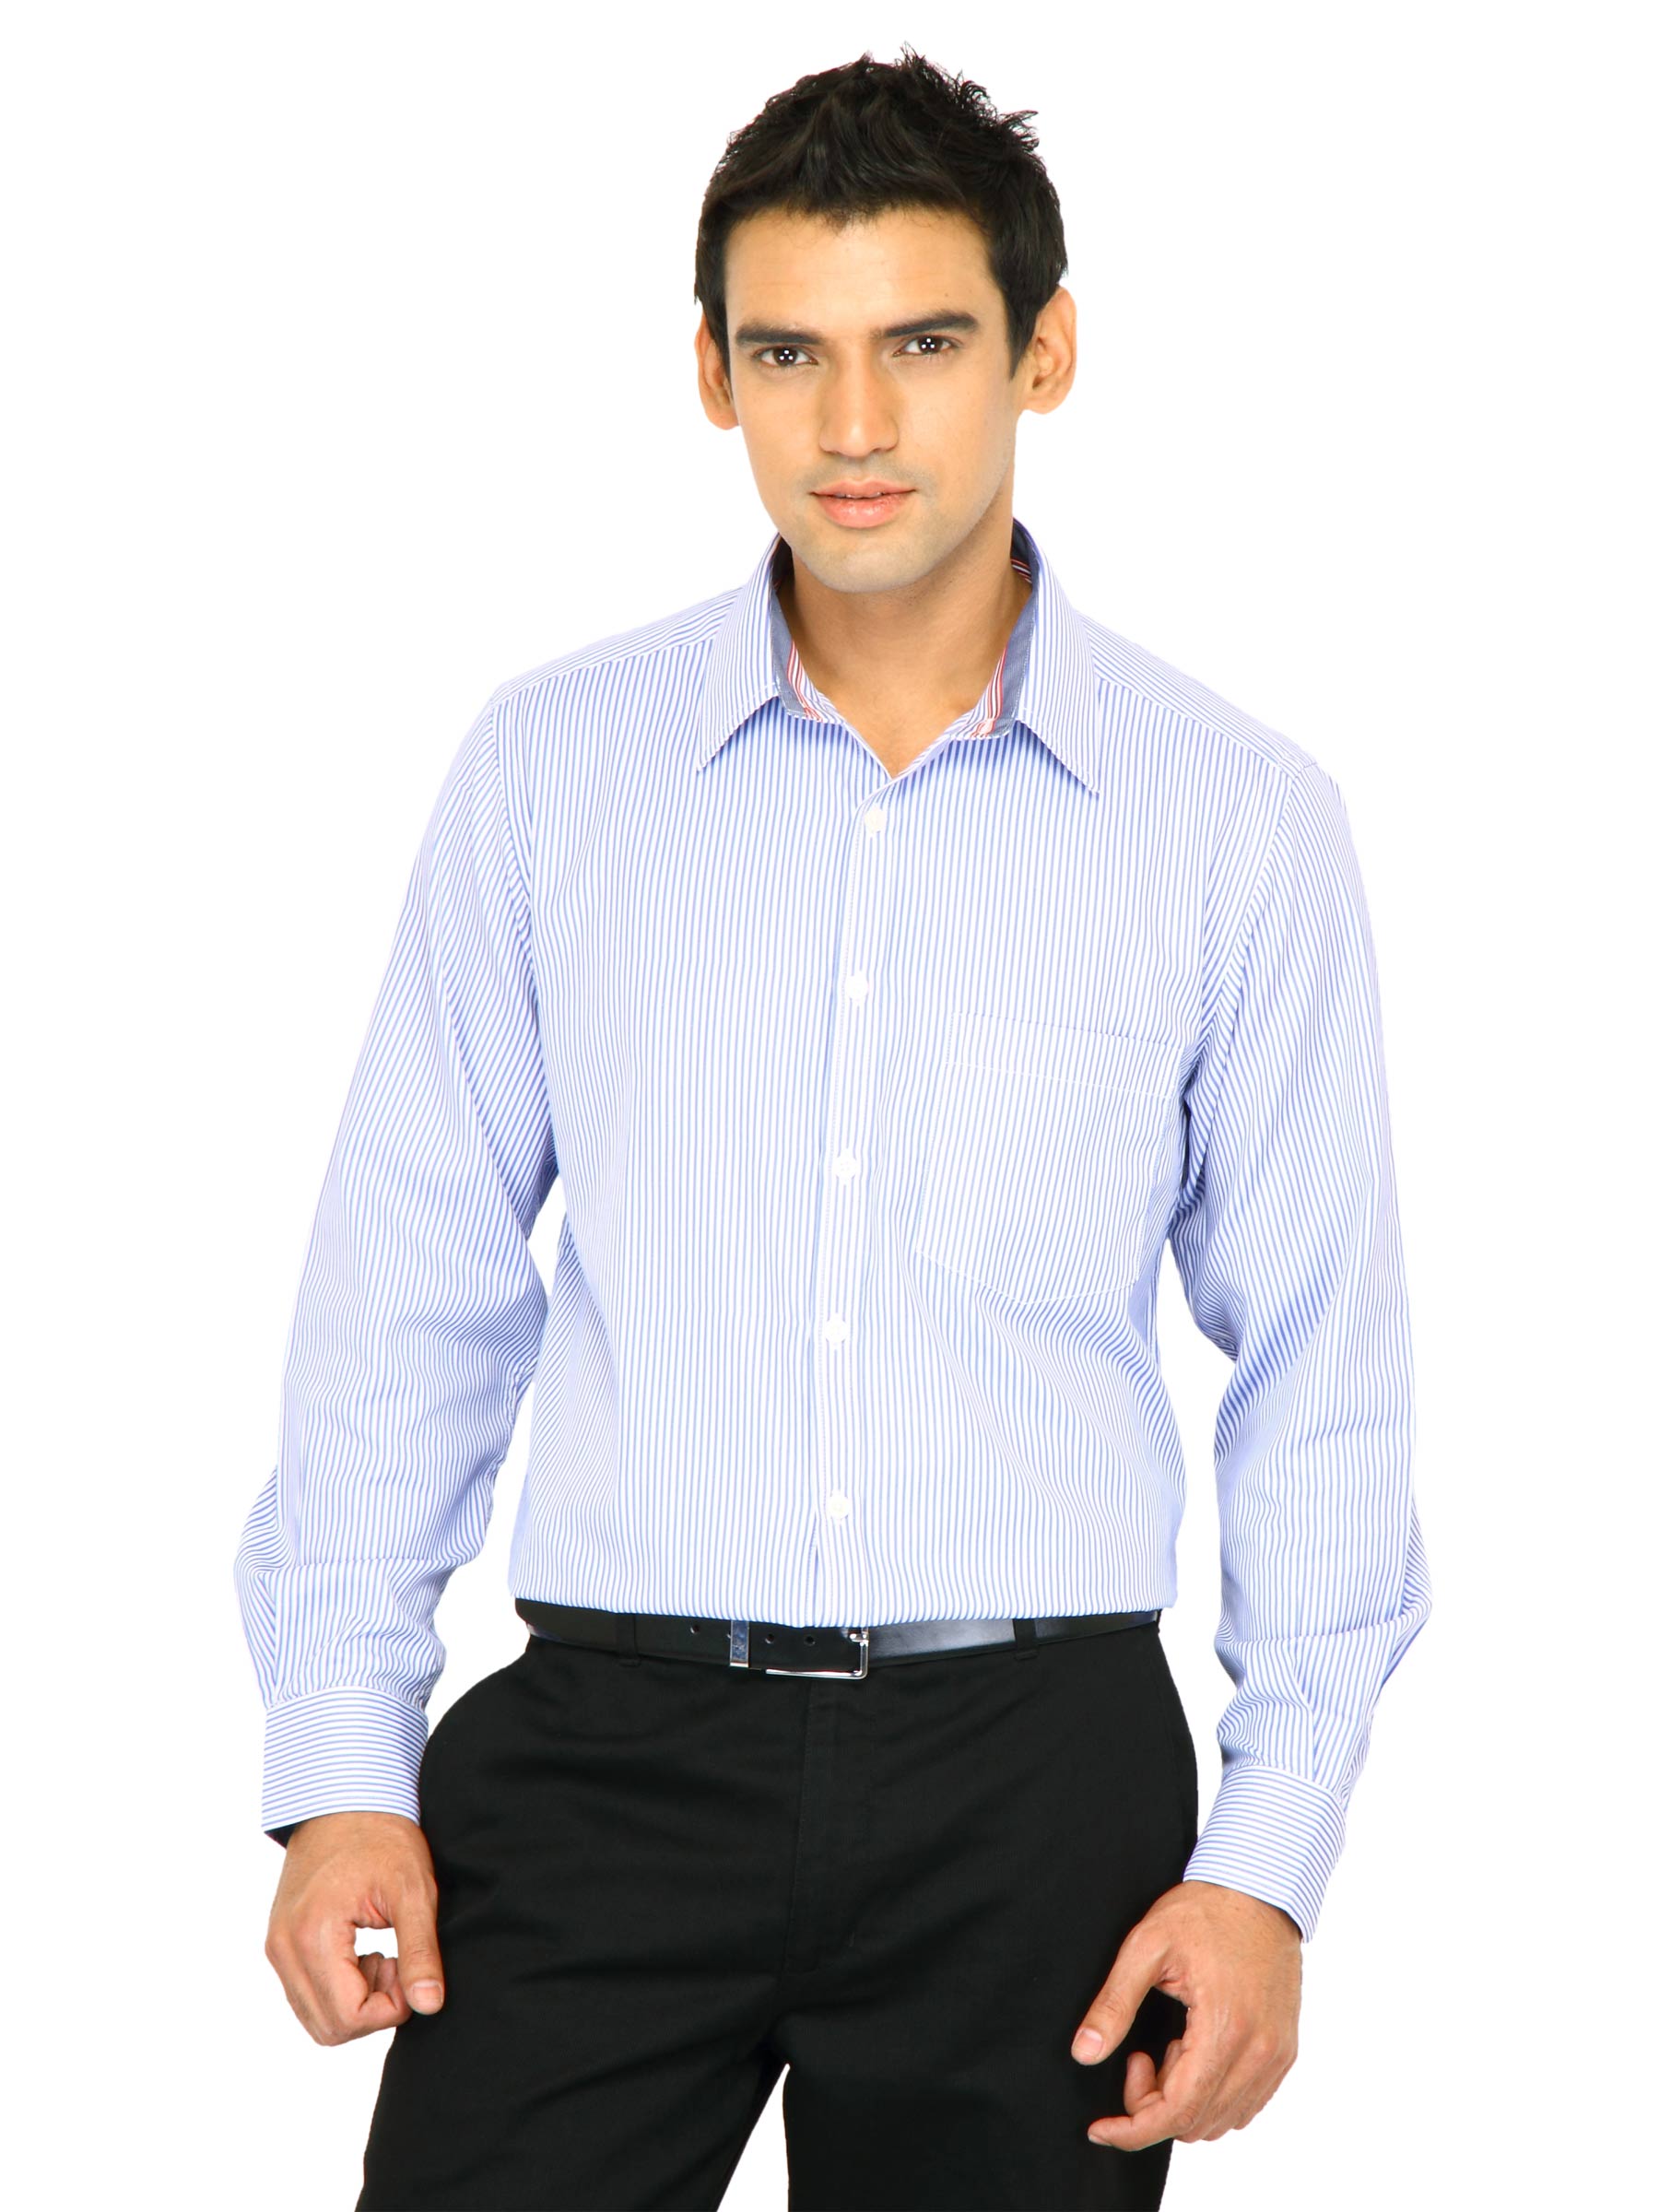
Indigo Nation Men Stripes Blue Shirt
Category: Apparel / Topwear / Shirts
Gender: Men
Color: Blue
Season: Fall 2011
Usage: Formal